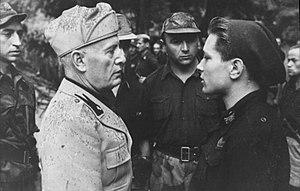
La République sociale italienne ou RSI, également appelée république de Salò, est un État fantoche fasciste établi par Benito Mussolini en Italie du Centre et du Nord, dans les zones contrôlées par la Wehrmacht, du 23 septembre 1943 jusqu'en avril 1945. Avant l'adoption le 25 novembre 1943 du nom officiel de l'État fasciste restauré, les noms État républicain d'Italie et État national républicain étaient indifféremment utilisés. La RSI fut la seconde incarnation de l'État fasciste en Italie.